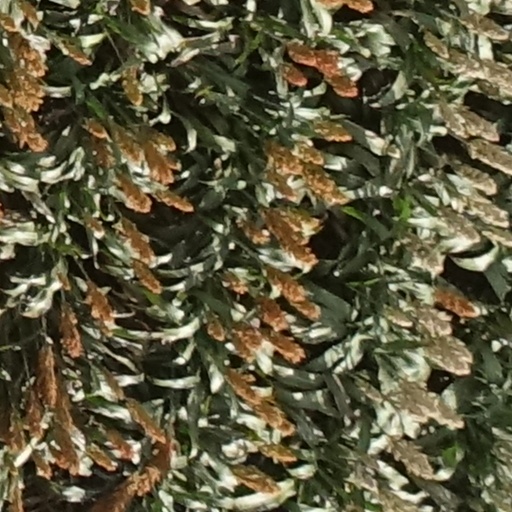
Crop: sorghum